Wine (1924 film)

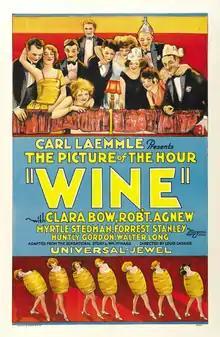

Wine is a 1924 American silent melodrama film directed by Louis J. Gasnier, produced and released by Universal Pictures under their 'Jewel' banner. The film, which featured Clara Bow in her first starring role, is currently classified as lost.